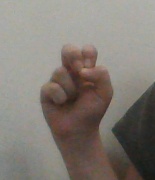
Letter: gaaf